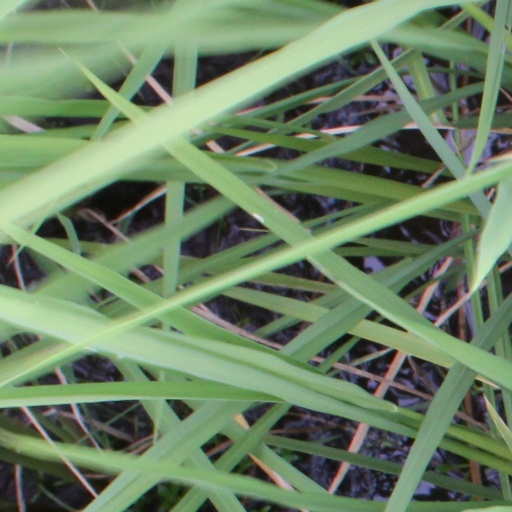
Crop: rice